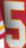
Number: 5